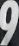
Number: 9